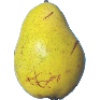
Label: pear_monster